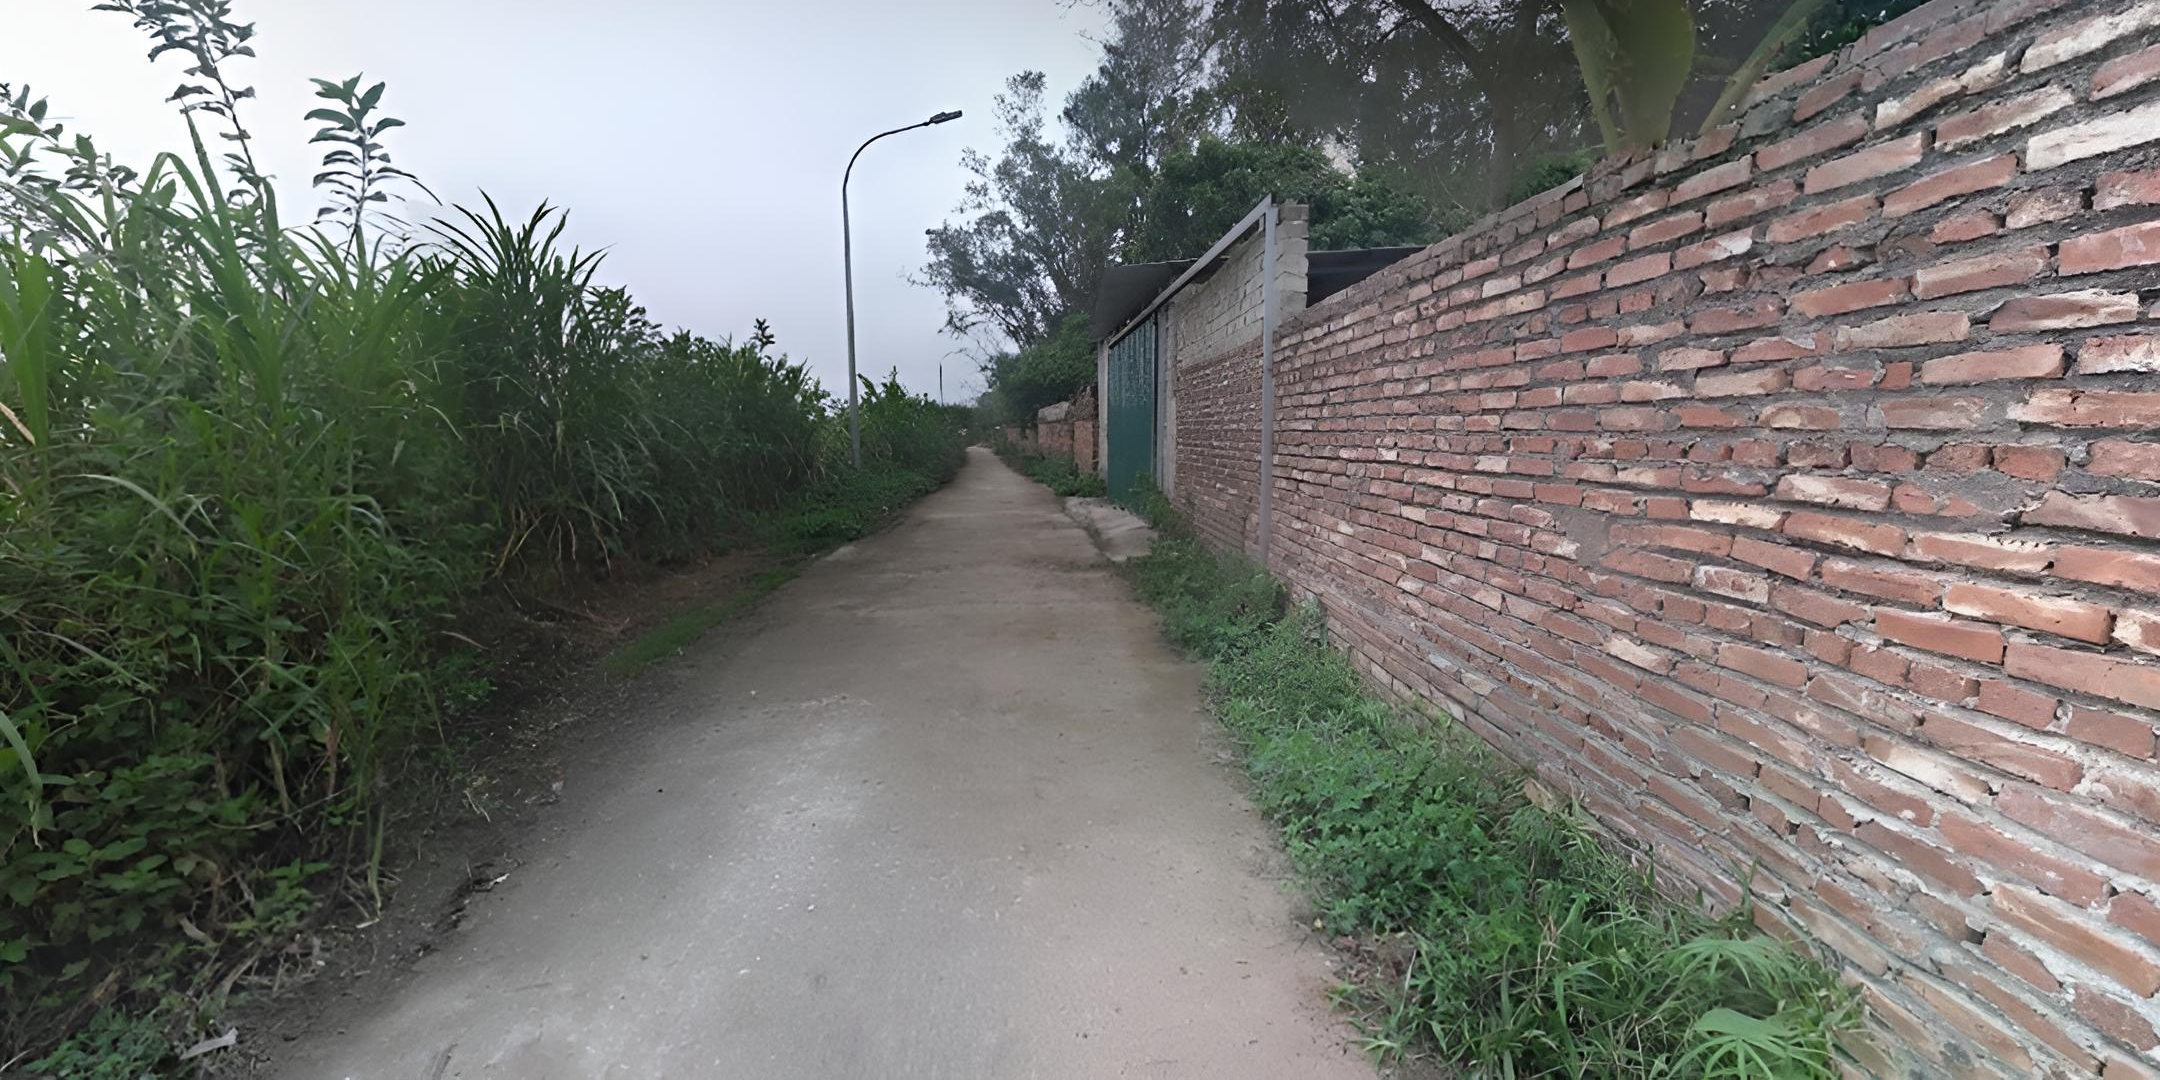
user: text: Bức tường ở bên phải đường có màu gì?
assistant: text: Đỏ

user: text: Trong hình có bao nhiêu cột đèn đường?
assistant: text: Một

user: text: Dựa vào hình ảnh, có thể suy đoán gì về mức độ phát triển của khu vực này?
assistant: text: Đây có thể là một khu vực nông thôn hoặc ngoại ô ít phát triển, với cơ sở hạ tầng đơn giản (đường đất, tường gạch mộc).